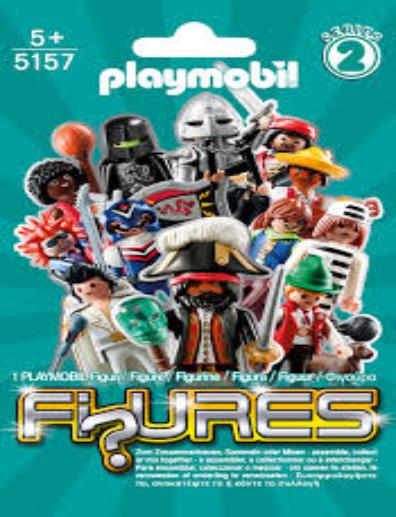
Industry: Leisure